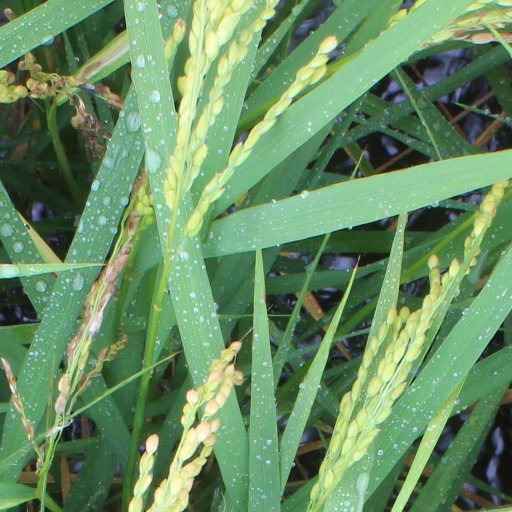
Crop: rice